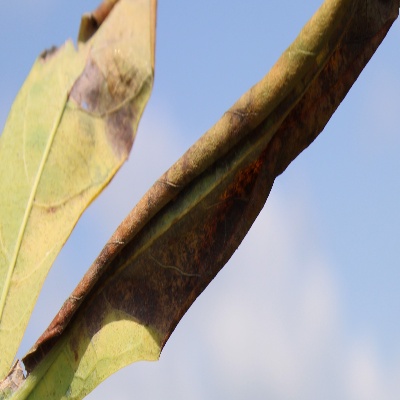
Crop: Cassava
Condition: bacterial blight